Exide

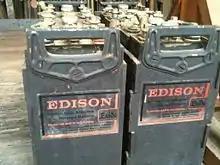
Nickel-iron batteries, originally developed in 1901 by Thomas Edison, manufactured between 1972 and 1975 under the "Exide" brand.

In 1911, Charles F. Kettering turned to the Electric Storage Battery Company for a suitable automotive battery to complement his new electric starter. This project yielded the first car battery of the modern type. (Within 5 years, there was a substantial field of aftermarket brands in storage batteries and starters for automobiles, as evidenced by the advertisements in automotive trade journals of the era.)